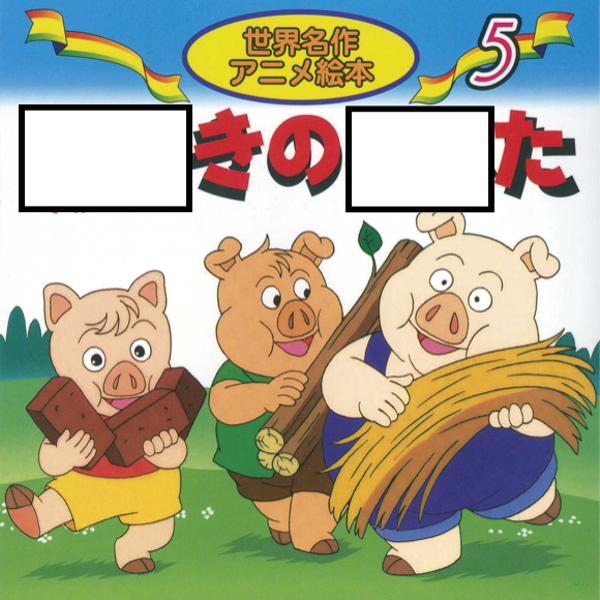
回答: 万引/しか